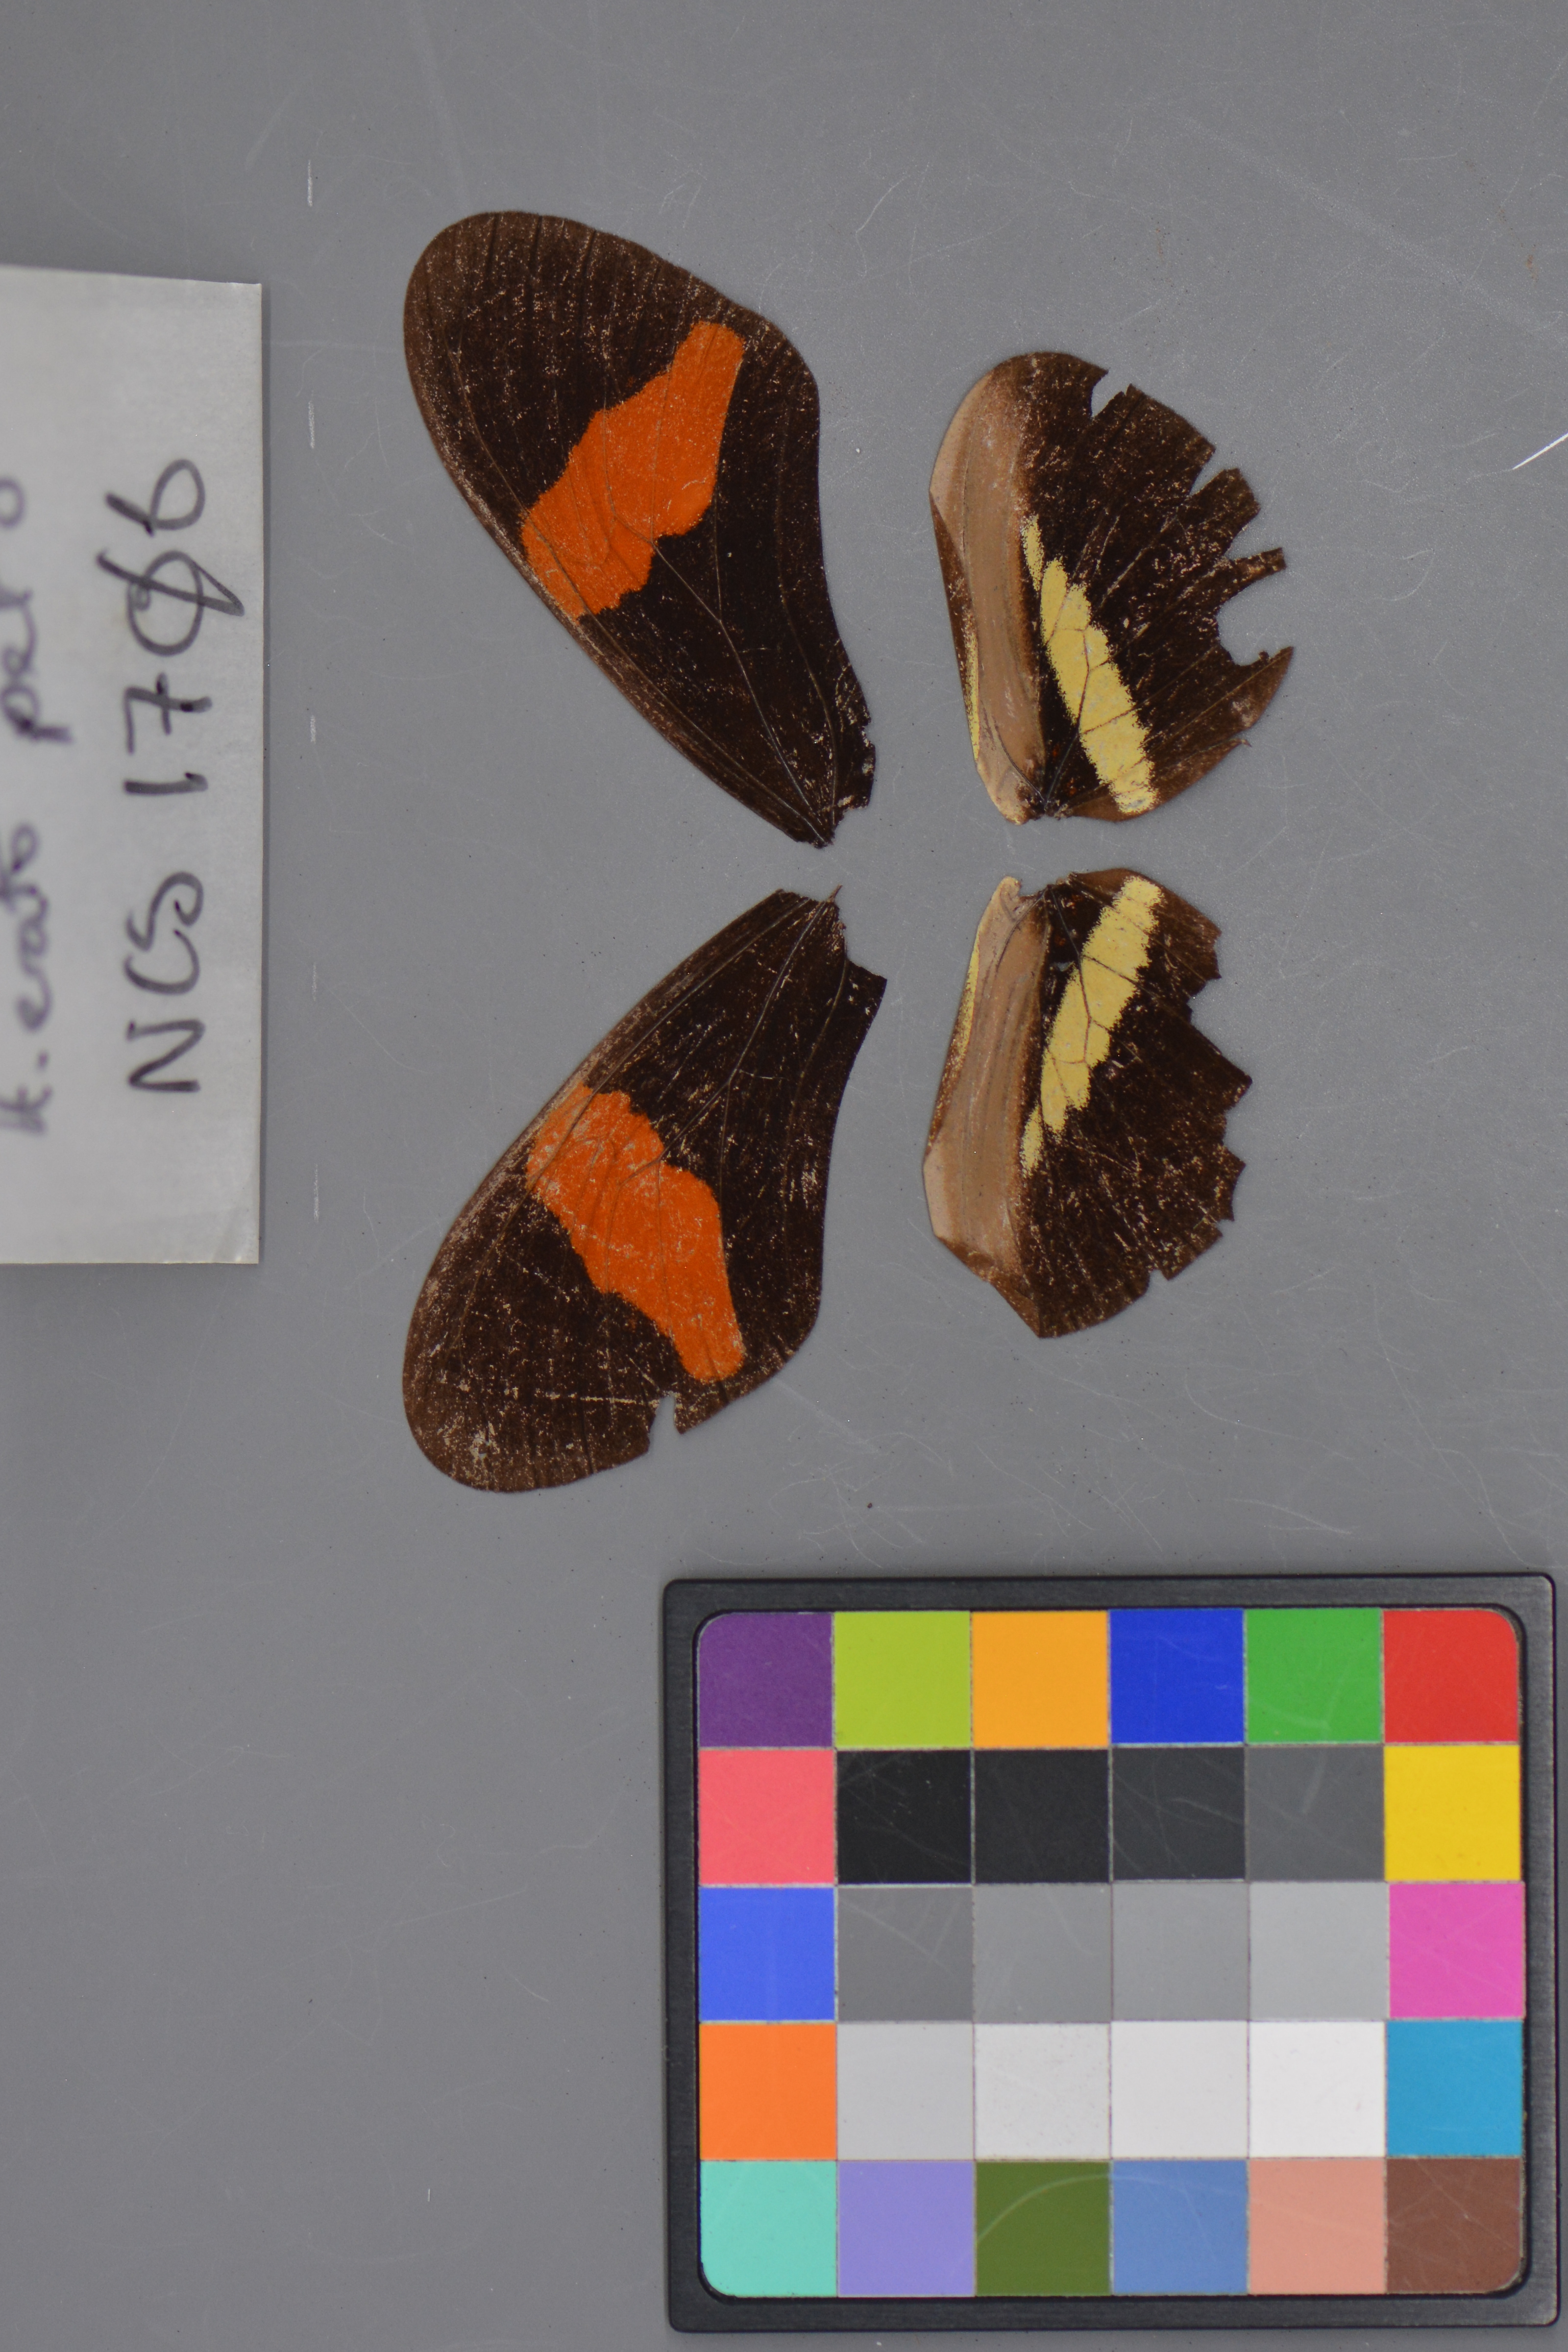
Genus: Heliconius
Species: erato
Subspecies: demophoon
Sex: male
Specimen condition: damaged
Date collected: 25-Oct-08